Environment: real
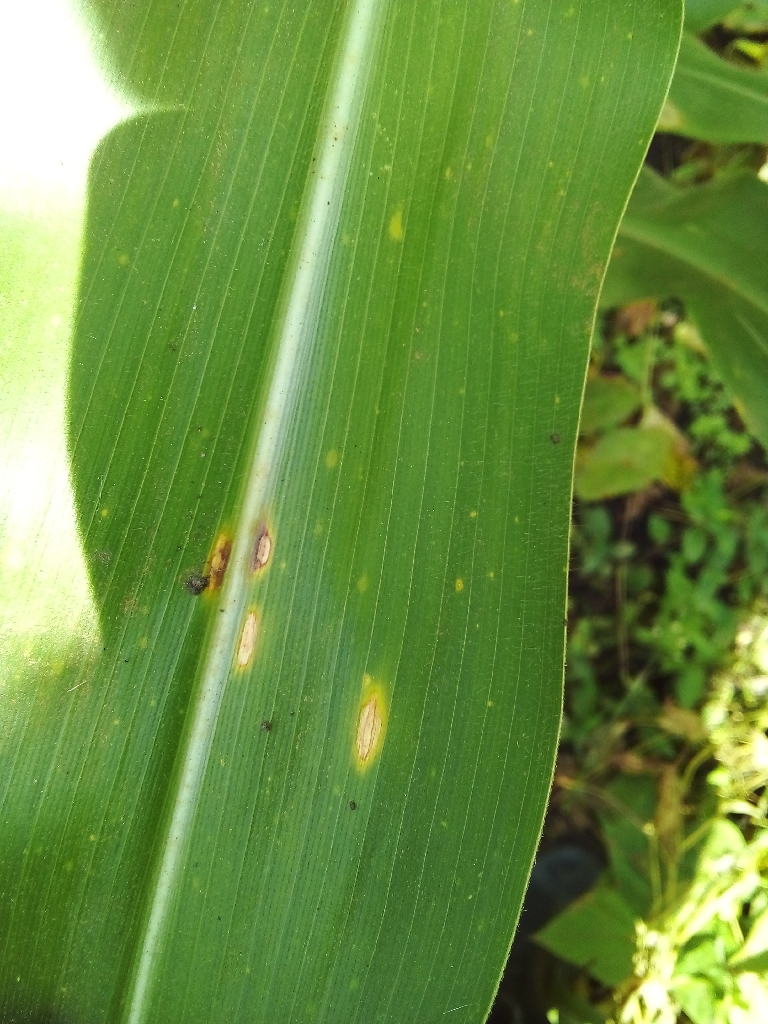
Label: northern_corn_leaf_blight